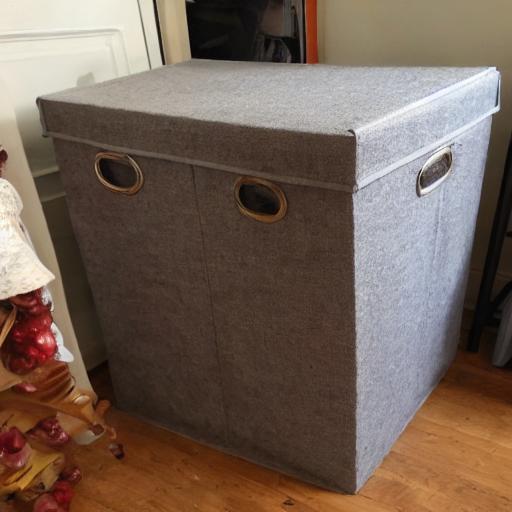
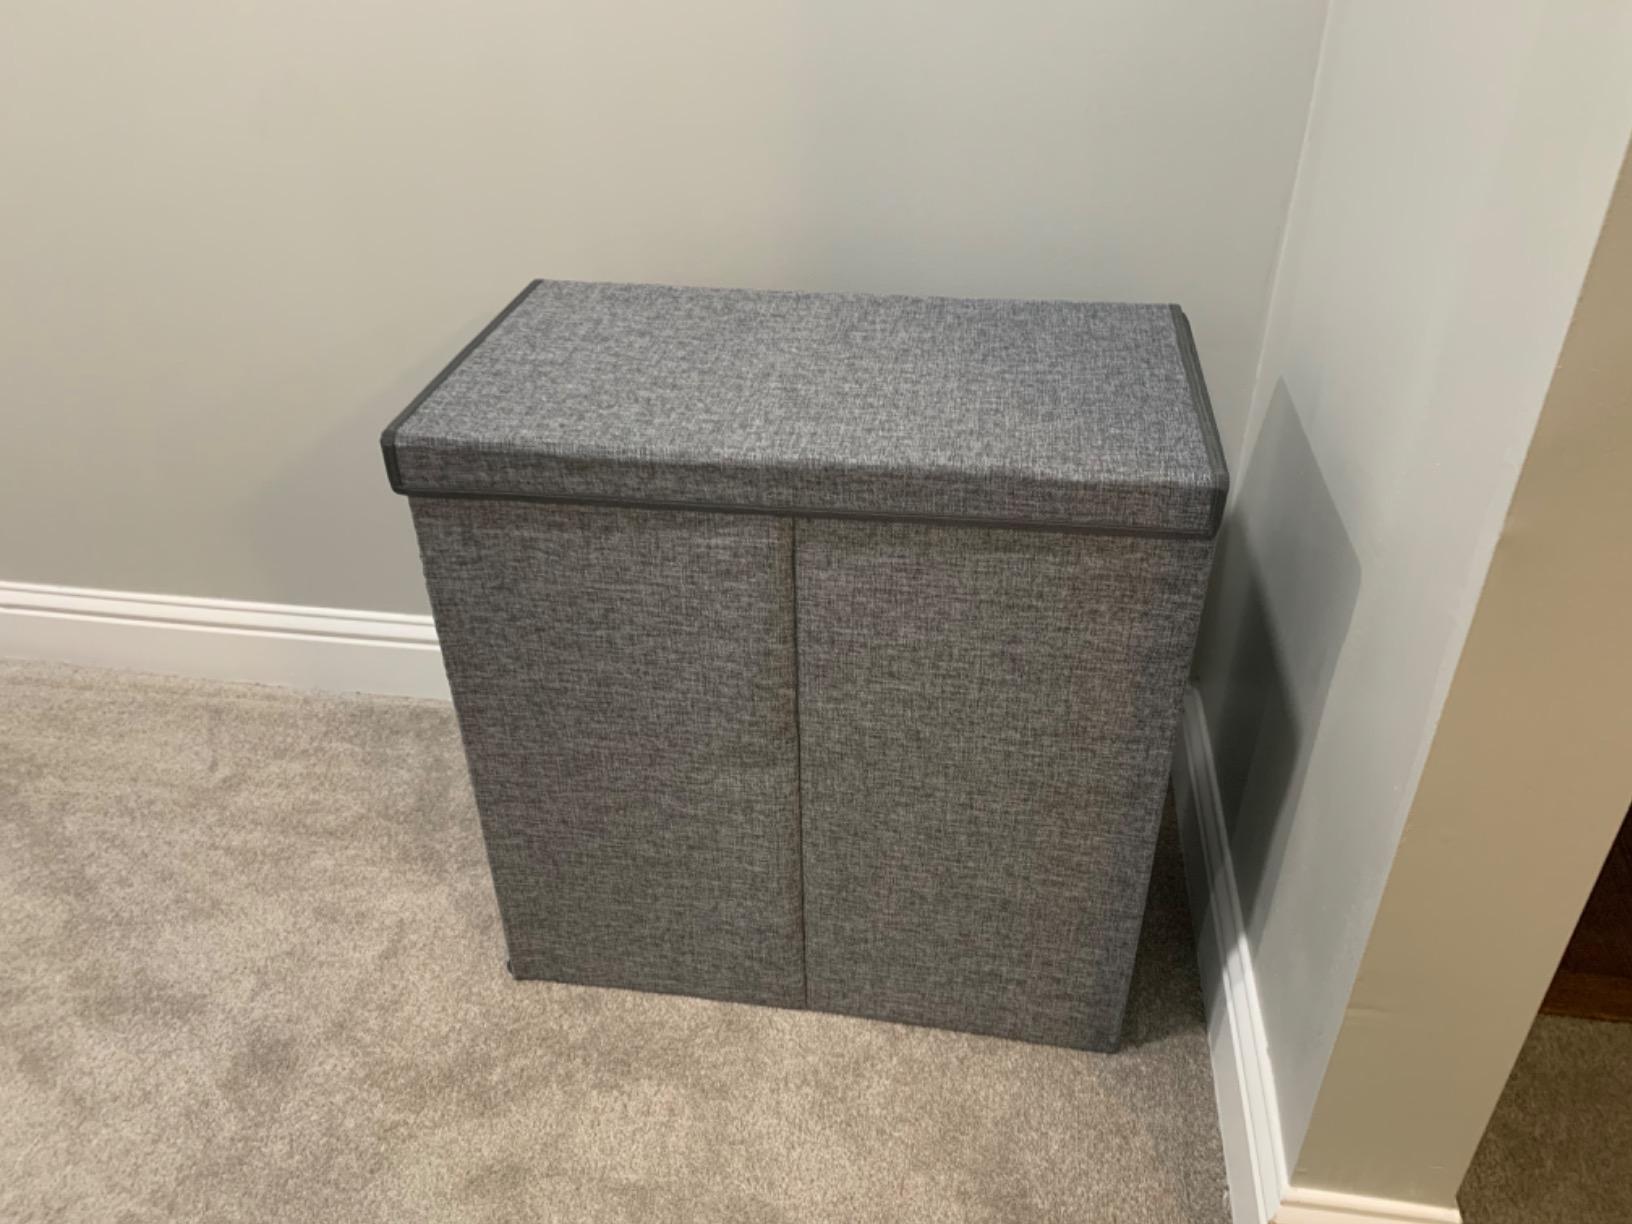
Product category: items_hamper
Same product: no